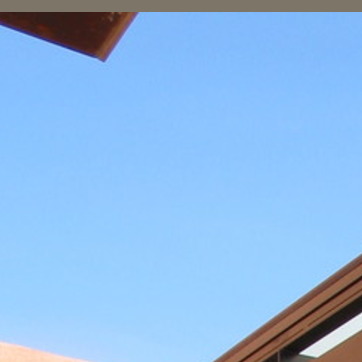
Material: sky